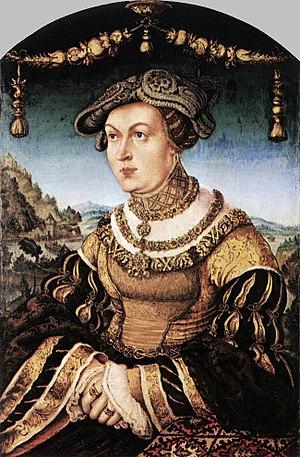
Hans Wertinger ou Hans von Wertinger, dit Schwabmaler est un peintre bavarois né vers 1465-1470 mort à Landshut en 1533. Sa caractéristique est l'emploi dans le haut de ses œuvres d'une guirlande décorative de trois types différents.